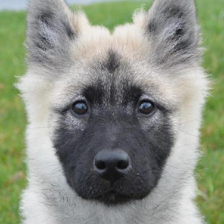
Label: animals